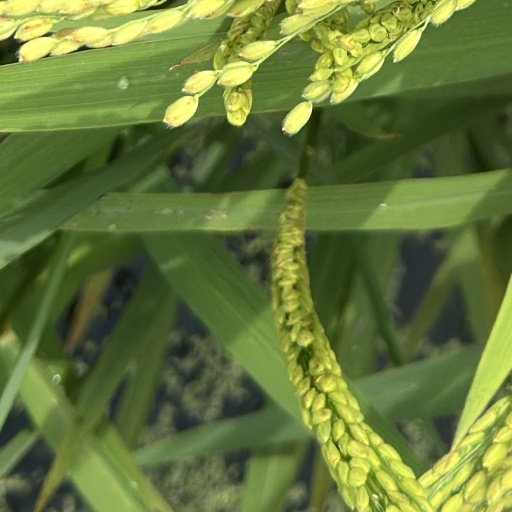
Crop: rice